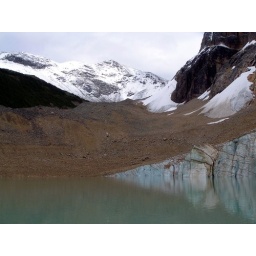
A peaceful view in the base of Edith Cavell mountain